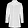
Label: Coat